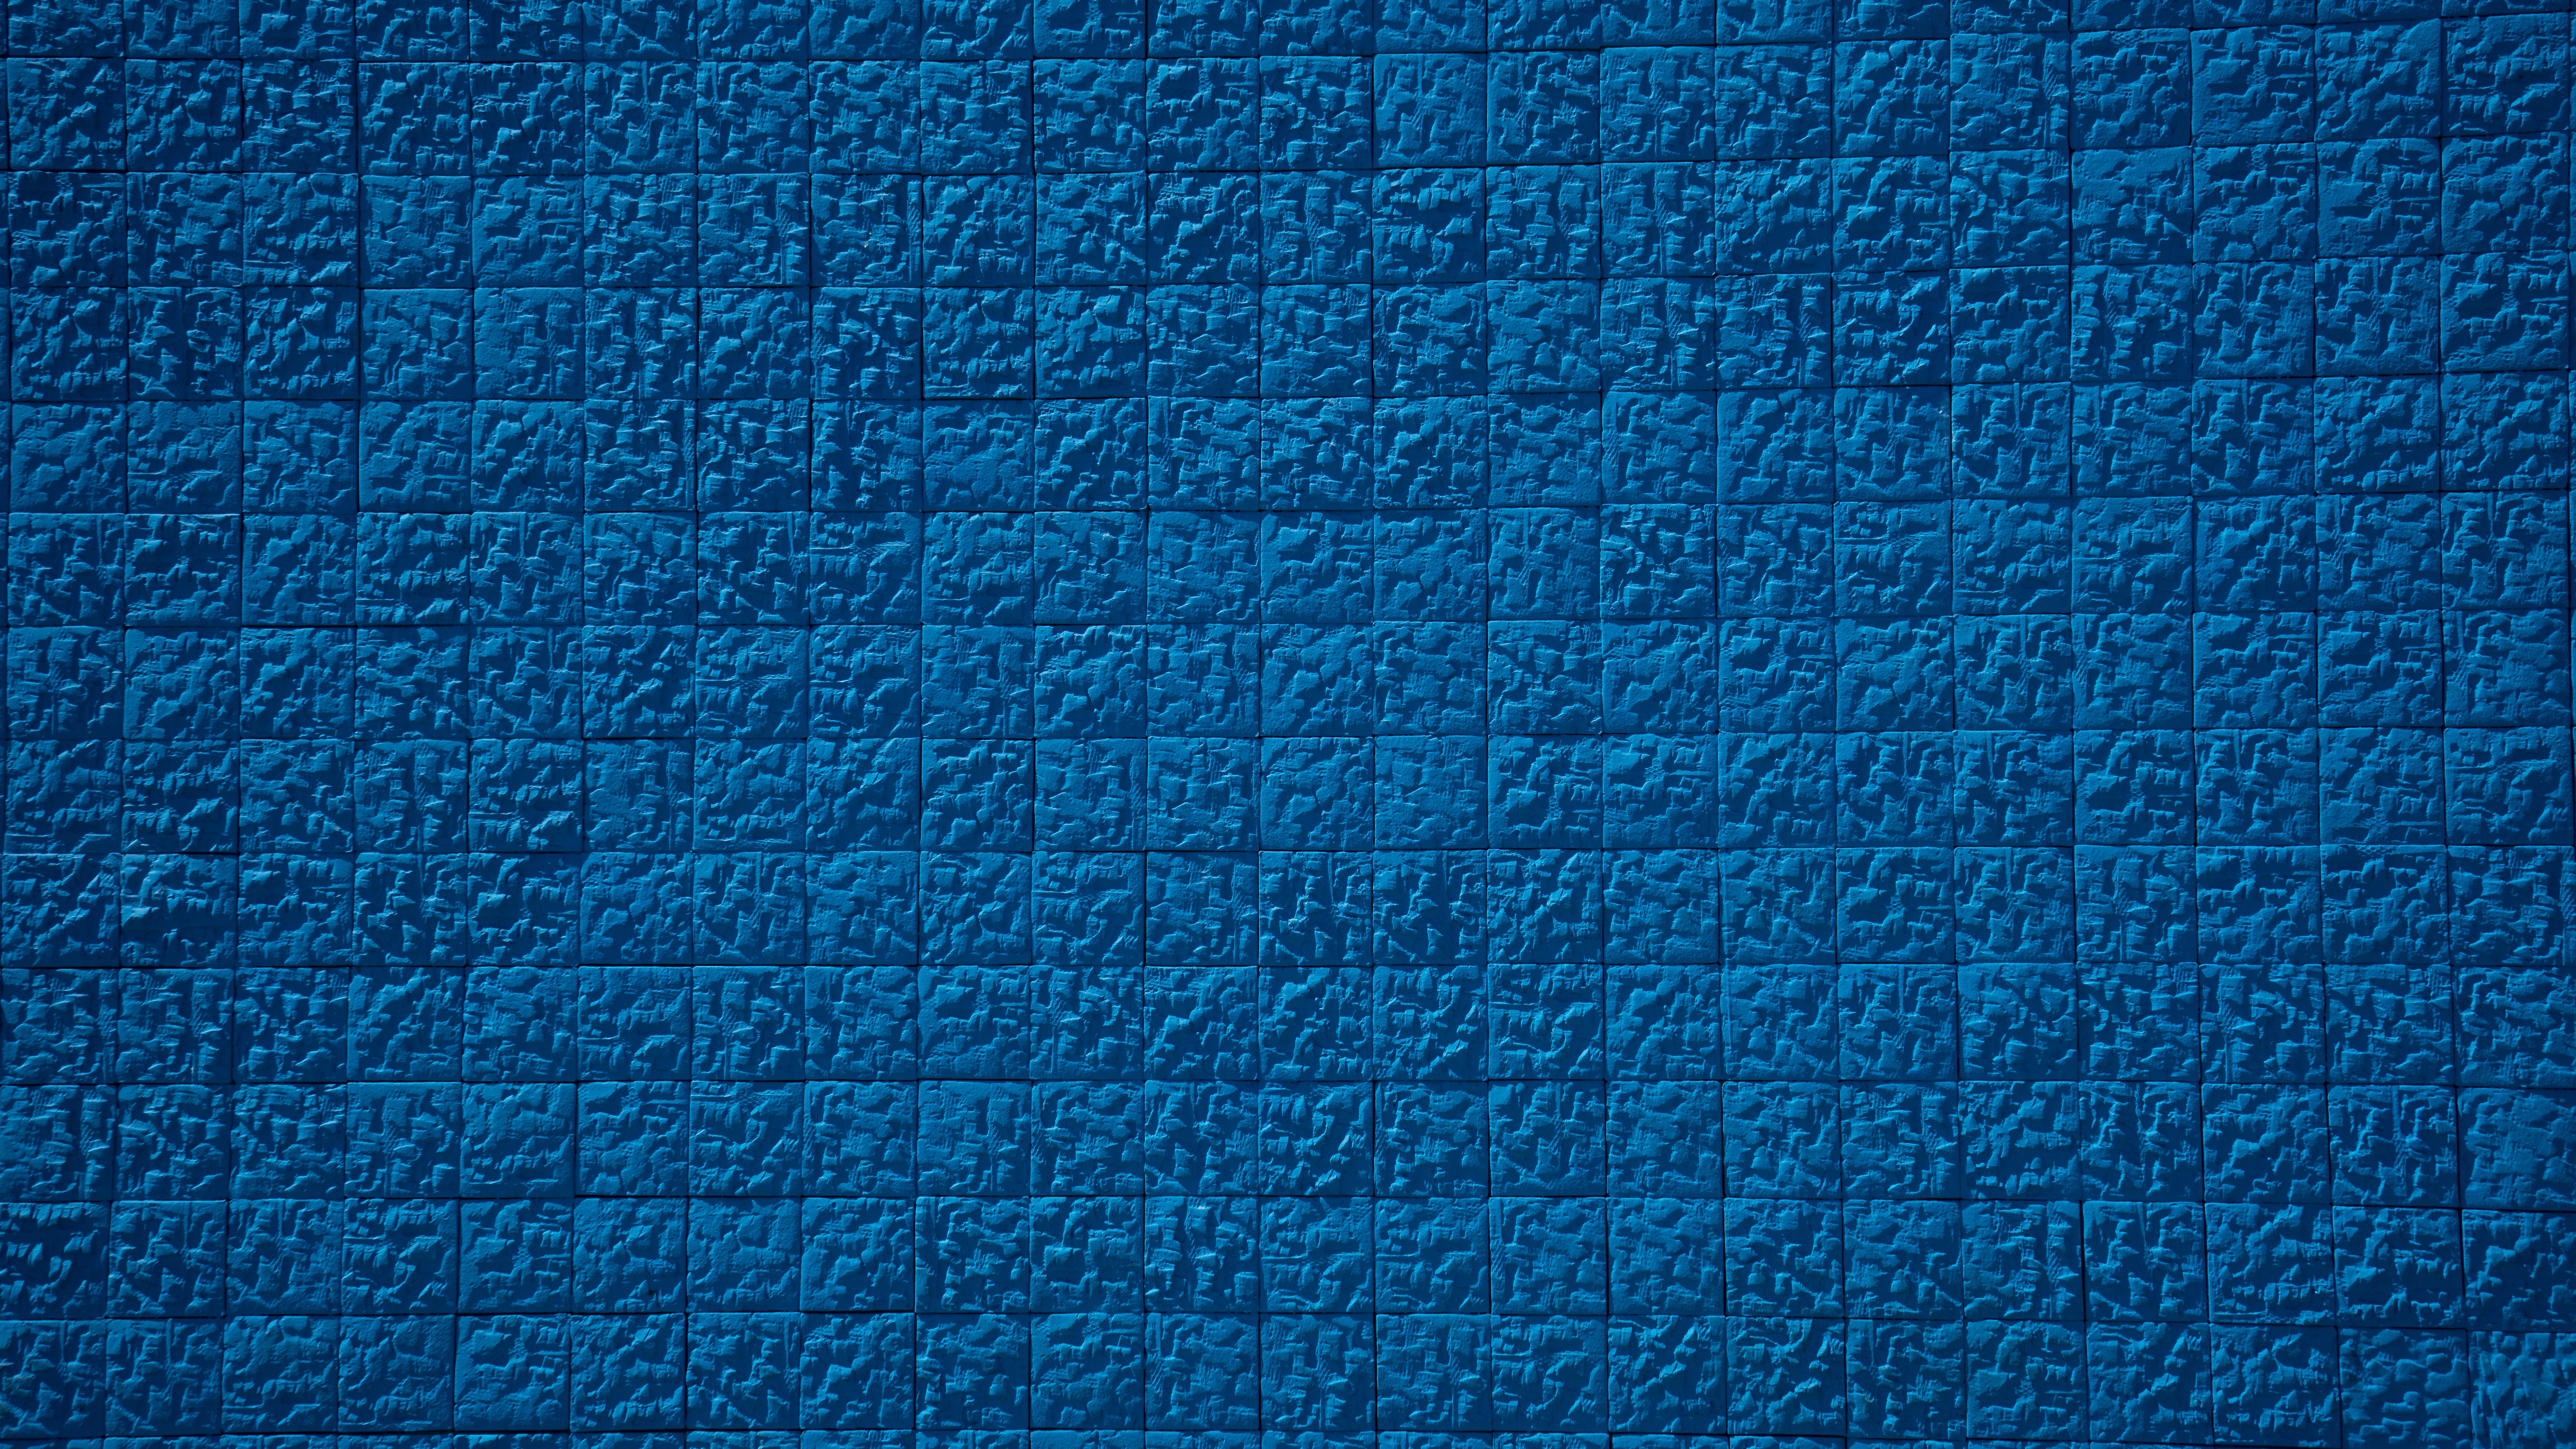
texture, floor, asphalt, pattern, line, blue, textile, net, carpet, flooring